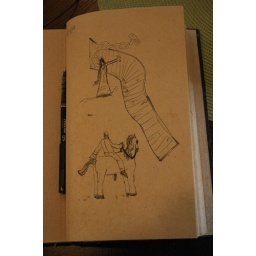
04-05-08- Man on horse gets world rocked by woman by fence